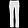
Label: Trouser